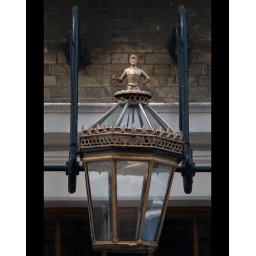
The door lamp over the door of The Armourers Company, one of the City's Livery Companies